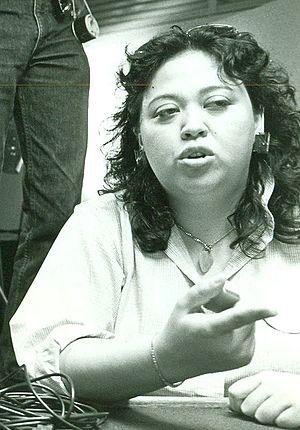
Amy Marie Hill est une actrice américaine née le 9 mai 1953 à Deadwood dans le Dakota du Sud aux États-Unis.